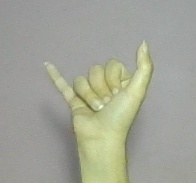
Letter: ya